Christopher Cazenove

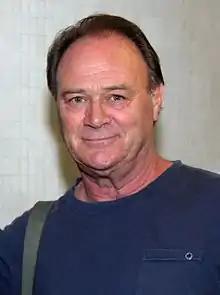
Cazenove in 2009

Christopher de Lerisson Cazenove (17 December 1943 – 7 April 2010) was an English film, television and stage actor.